Shanghai Masters (tennis)

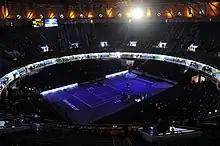
Qizhong Forest Sports City Arena tennis court

The Shanghai Masters (also known as Shanghai Rolex Masters for sponsorship reasons) is an annual tennis tournament for male professional players held in Shanghai, China. It is played on outdoor hard courts at the Qizhong Forest Sports City Arena in the Minhang District, and is held in early October. The tournament is part of the nine ATP Tour Masters 1000 events on the ATP Tour, and is the only one not played in Europe or North America. The tournament was not held from 2020 to 2022 due to Chinese travel restrictions related to the COVID-19 pandemic.